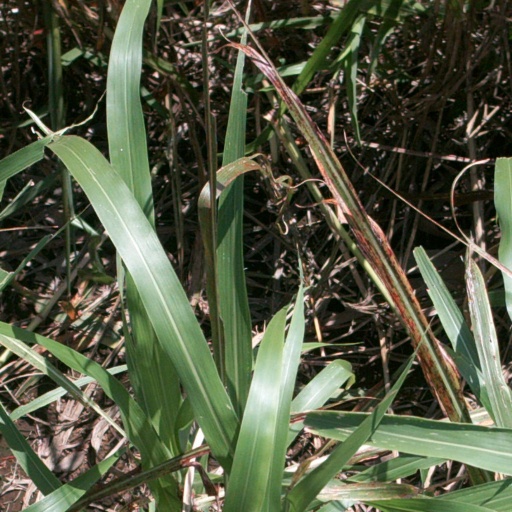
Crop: sorghum